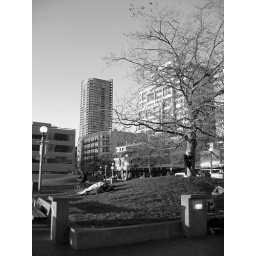
Cell phone girl and the homeless in sleeping bags, side by side.